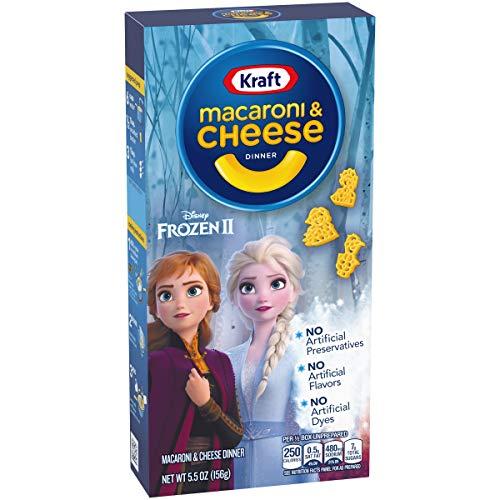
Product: Kraft Macaroni & Cheese Frozen II Shapes Dinner, 5.5 oz Box
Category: Grocery & Gourmet Food | Pantry Staples | Canned, Jarred & Packaged Foods | Packaged Meals & Side Dishes | Macaroni & Cheese
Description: Twelve 5.5 oz boxes of Kraft Macaroni and Cheese Frozen II Shapes Dinner.
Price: $23.52
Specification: Product Dimensions:         7.4 x 8.9 x 7.6 inches ; 5.05 pounds    |Shipping Weight: 4.8 pounds (View shipping rates and policies)|Domestic Shipping: Currently, item can be shipped only within the U.S. and to APO/FPO addresses. For APO/FPO shipments, please check with the manufacturer regarding warranty and support issues.|International Shipping: This item can be shipped to select countries outside of the U.S.  Learn More|ASIN: B00SFNMJOY|Item model number: 00021000051724|    #176    in Packaged Macaroni & Cheese